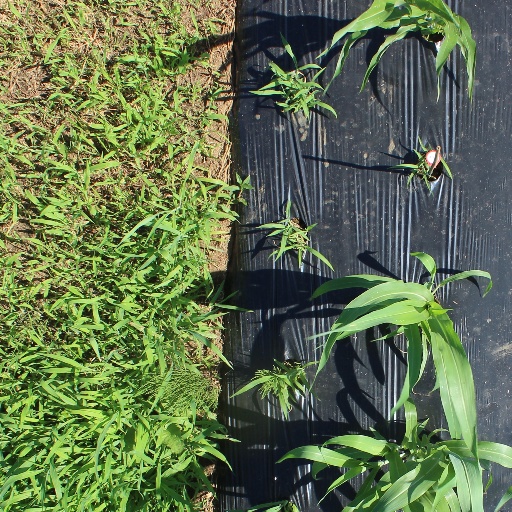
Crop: sorghum